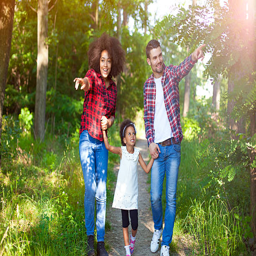
happy family walking along a path in the woods